The Bigamist (1921 film)

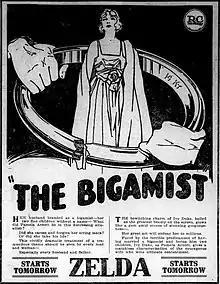
American newspaper ad

The Bigamist is a 1921 British silent romance film directed by Guy Newall and starring Newall, Ivy Duke, and Julian Royce.